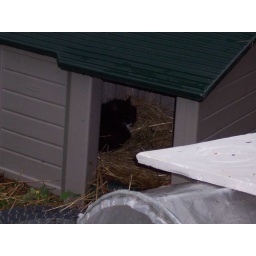
Cat in a dog house